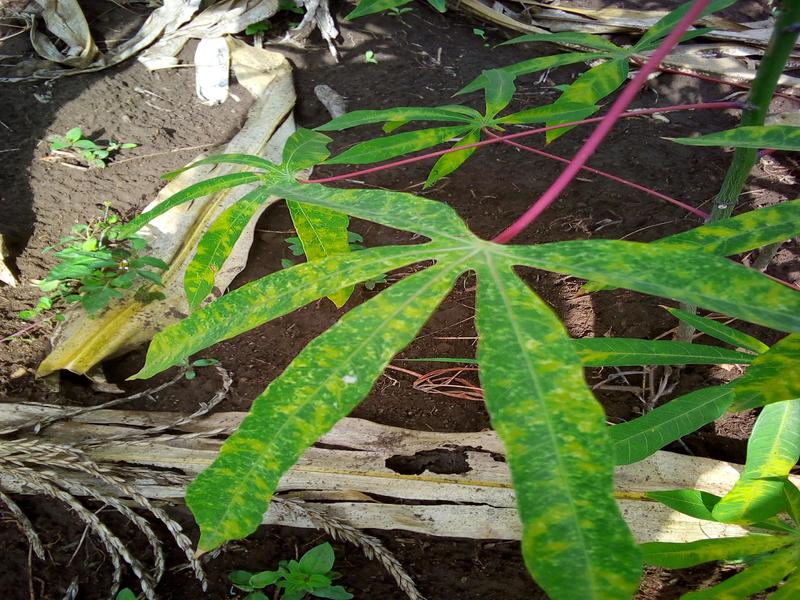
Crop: cassava
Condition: mosaic_disease